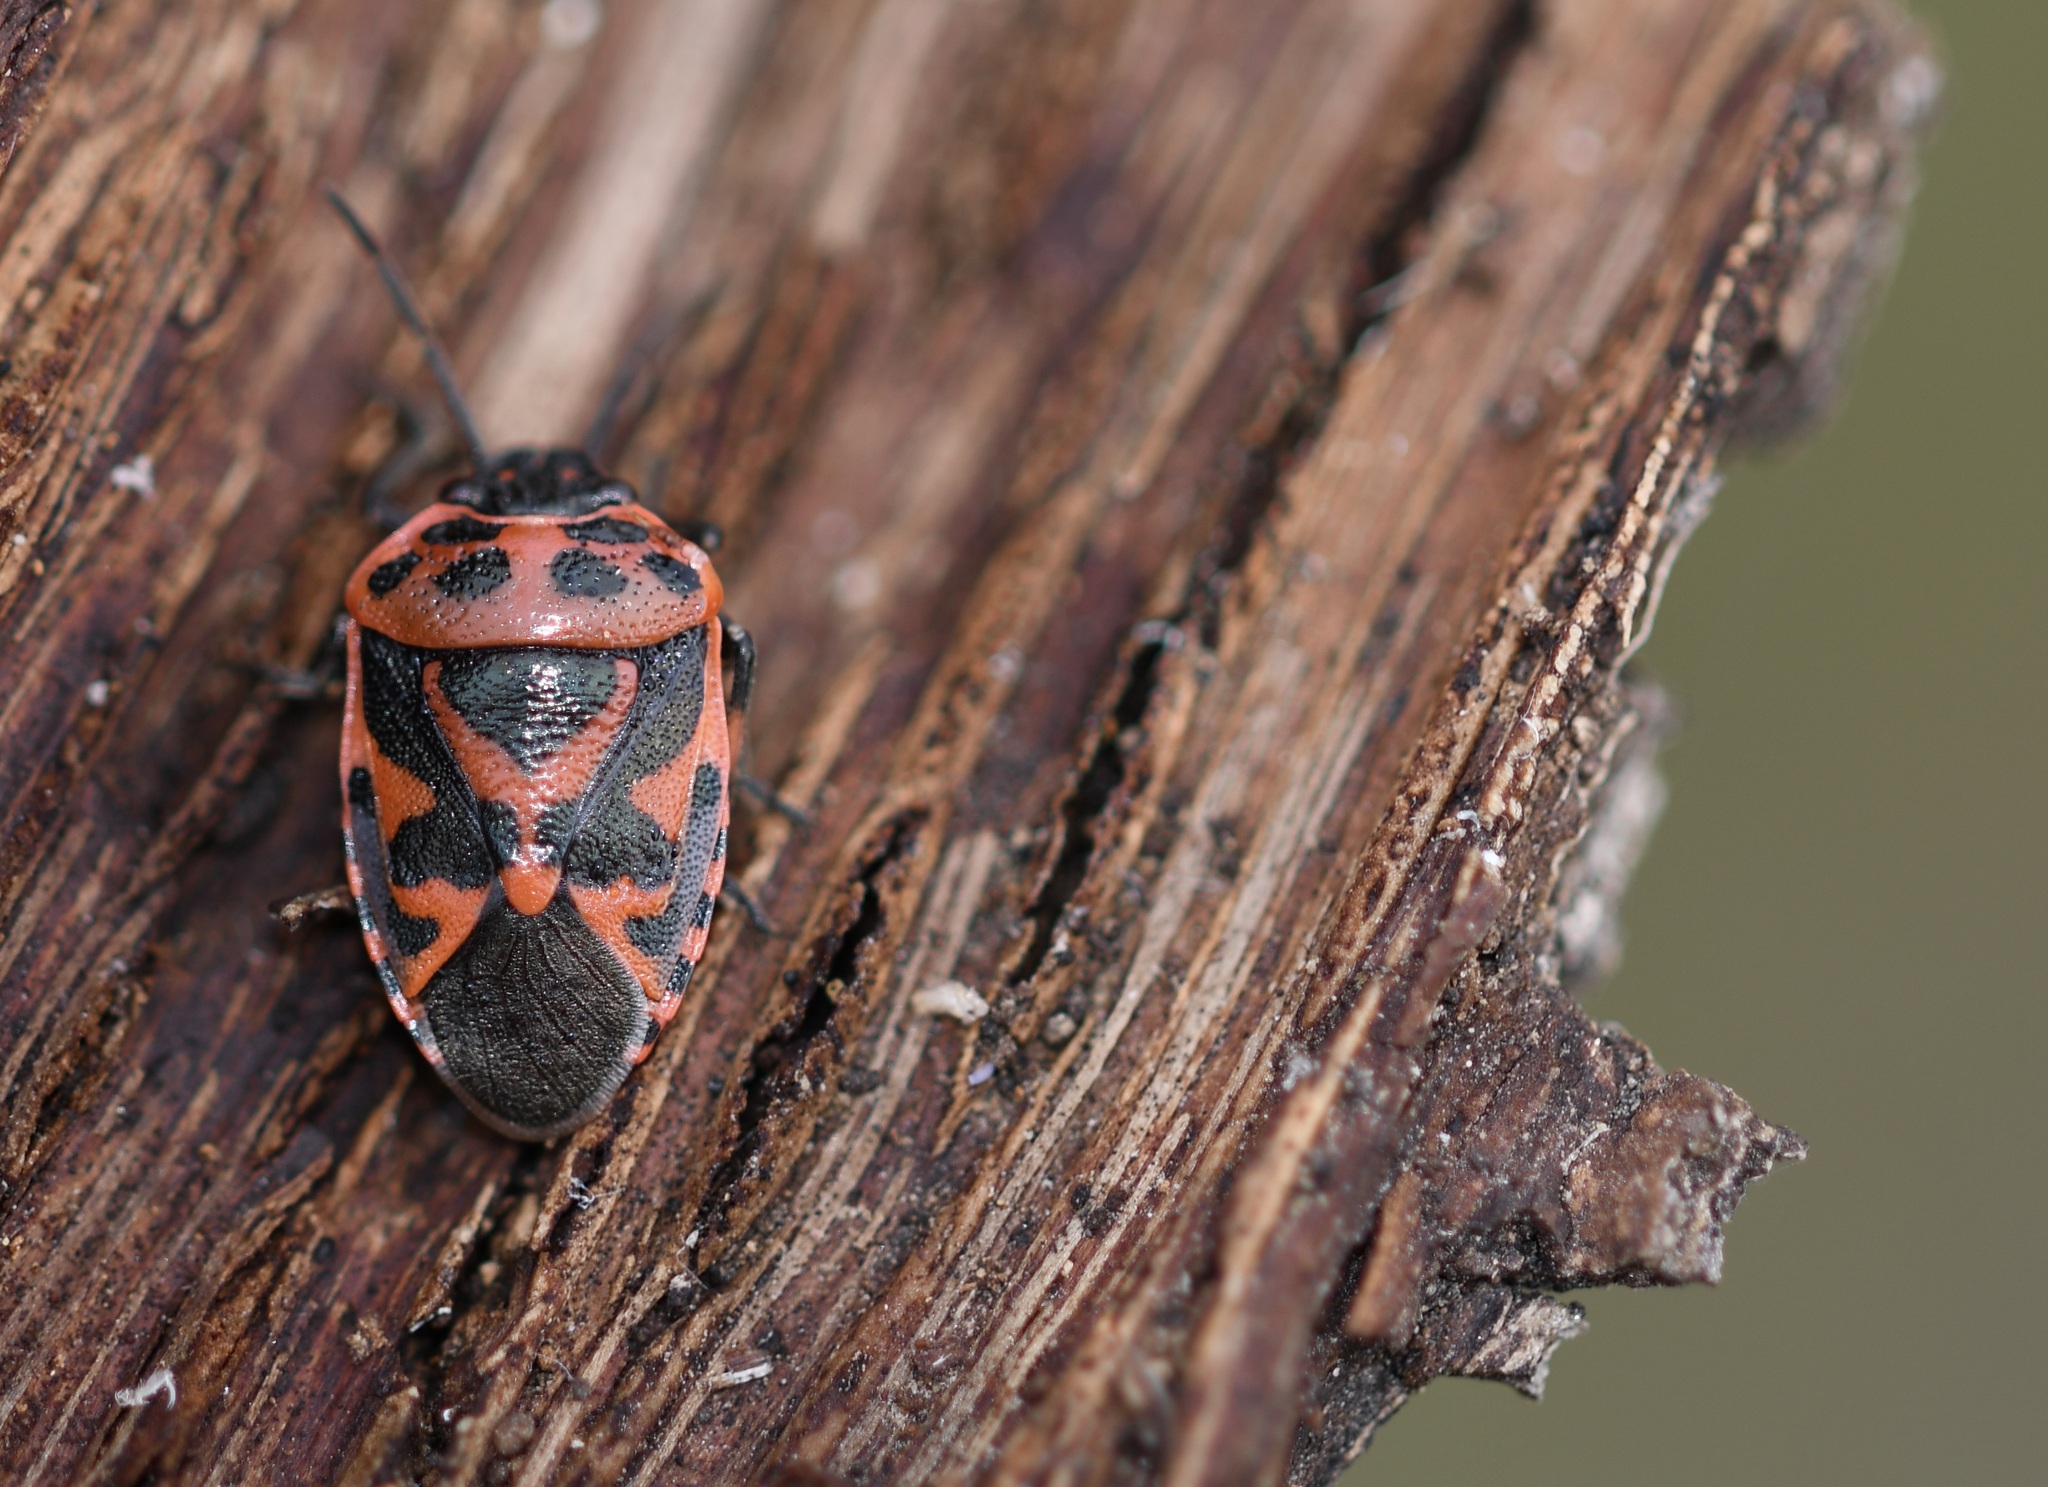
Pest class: stink_bug